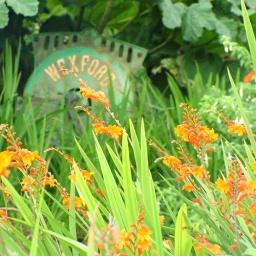
green train decor in ireland